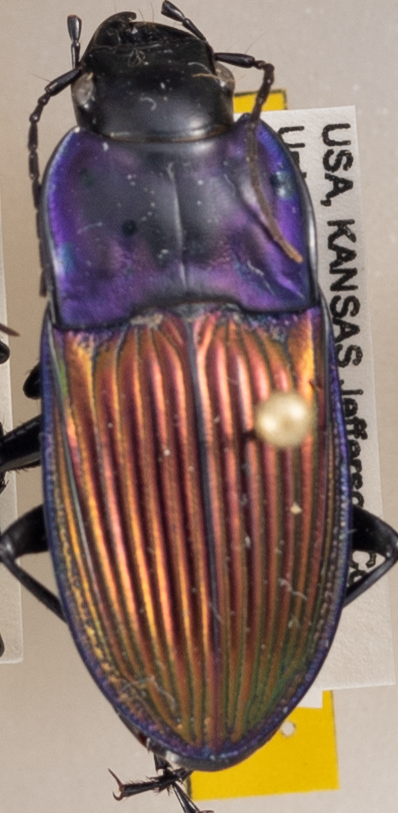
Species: Dicaelus purpuratus splendidus
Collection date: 2021-10-05
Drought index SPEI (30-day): -1.502
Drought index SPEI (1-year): -0.03
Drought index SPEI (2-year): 0.24